Assassination of Sidhu Moose Wala

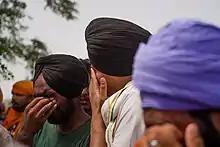
Fans in tears at Moose Wala's funeral

His autopsy was carried out by five doctors, and the event was videographed. According to post mortem reports, Moose Wala received 19 bullet injuries, and he died within 15 minutes of being shot due to the wounds.